Miley Cyrus

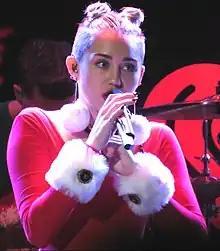
Cyrus performing at the 2013 Jingle Ball in Tampa, Florida

In 2013, Cyrus hired Larry Rudolph to be her manager, best known for previously representing Britney Spears. It was confirmed that Cyrus had signed with RCA Records for her future releases. She worked with producers such as Pharrell Williams and Mike Will Made-It on her fourth studio album, resulting in a hip hop-influenced sound. She collaborated with numerous hip hop artists releases and appeared on the Snoop Lion song "Ashtrays and Heartbreaks" (2013), released as the lead single from his twelfth studio album, "Reincarnated". She collaborated with will.i.am on the song "Fall Down" (2013), released as a promotional single that same month. The song entered the "Billboard" Hot 100 at number fifty-eight, marking her first appearance on the chart since "Can't Be Tamed" (2010). She provided guest vocals on the Lil Twist song "Twerk", which also featured vocals by Justin Bieber. The song was unreleased for unknown reasons but leaked online. On May 23, 2013, it was confirmed that Cyrus would be featured on the Mike Will Made It single "23", with Wiz Khalifa and Juicy J. The single went on to peak at number eleven on the Hot 100, and had sold over onemillion copies worldwide as of 2013.